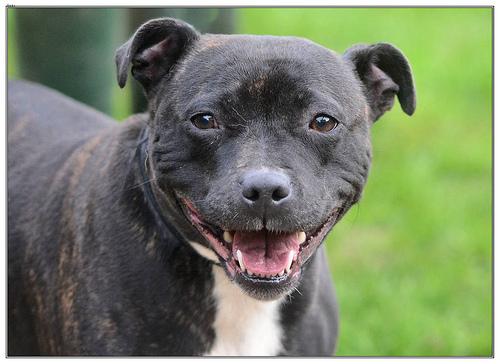
Breed: staffordshire bull terrier